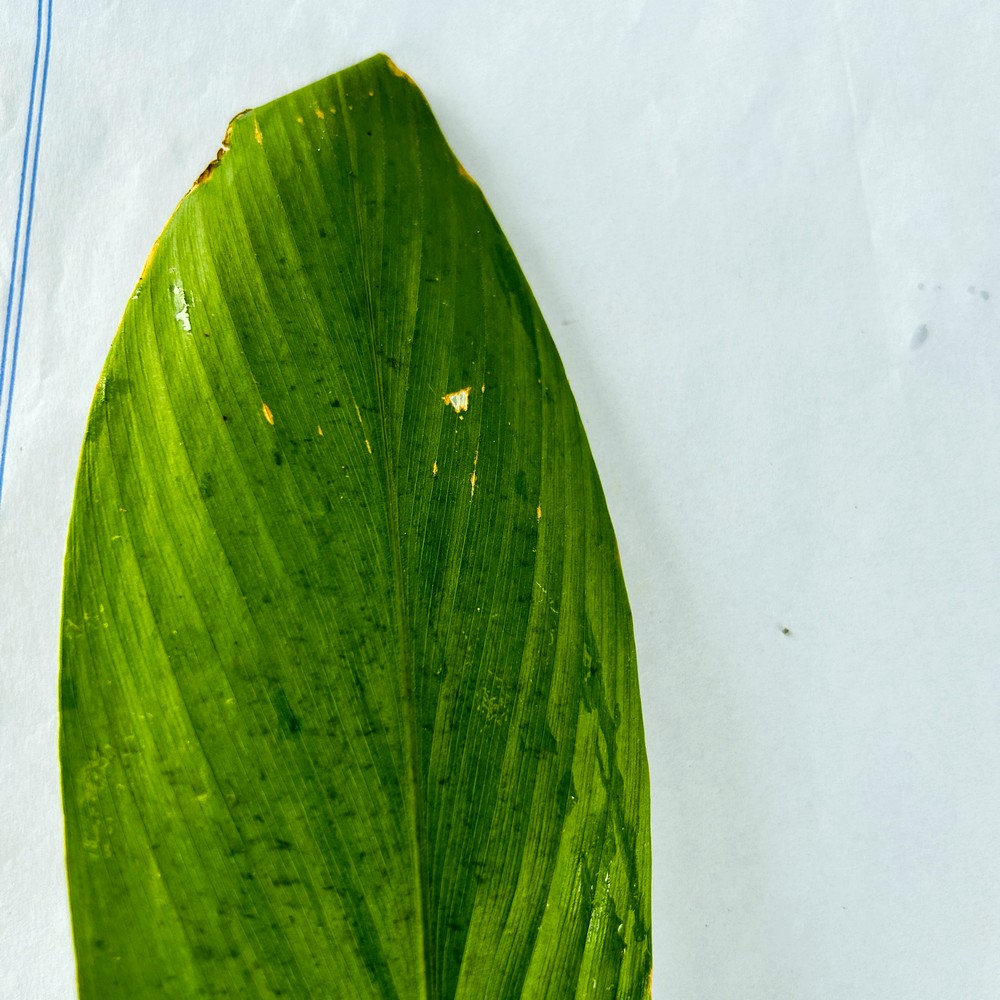
Label: Healthy Leaf